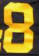
Number: 8